Burgundian Circle

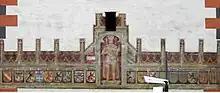
Emperor Maximilian I and the coat of arms of the Burgundian provinces, wall fresco at the Vöcklabruck City Tower, 1502.

The Burgundian State then bore a faint resemblance to the early medieval Lotharingia, but fell suddenly with the death of the ambitious Charles the Bold. In 1473, he had agreed with Frederick III, Holy Roman Emperor to marry his daughter Mary the Rich to the Emperor's son Archduke Maximilian I of Austria in exchange for the elevation of his Imperial territories to a "Kingdom of Burgundy", co-equal to the French kingdom of his Valois cousins. The Prince-electors, however, forestalled these plans, and Duke Charles started a desperate campaign against the Duchy of Lorraine and was killed at the 1477 Battle of Nancy. To secure her heritage against King Louis XI of France, his daughter Mary nevertheless married Maximilian the same year. The Archduke defeated the French troops at the 1479 Battle of Guinegate and by the 1493 Treaty of Senlis annexed the Seventeen Provinces – including the French fiefs of Flanders and Artois – for the House of Habsburg. The sovereignty finally passed to the Empire in the Treaty of Cambrai in 1529. The Duchy of Burgundy proper was seized as a reverted fief by the French crown.